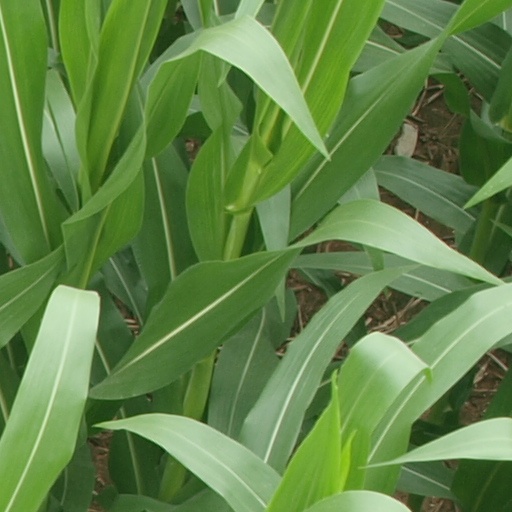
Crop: maize; corn